Triumph Trident 660

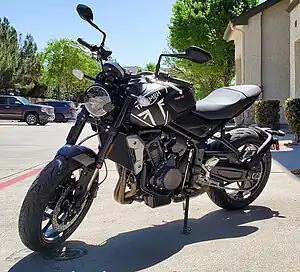
Triumph Trident 660

The Triumph Trident 660 is a naked motorcycle by manufacturer Triumph Motorcycles Ltd. Following a four-year development programme, the Triumph Trident prototype was revealed at the London Design Museum on 25 August 2020. To disguise the final form, the prototype was painted all white with the exception of the engine. A further, less-disguised and fully running prototype was released to the press a few weeks later, and shows the motorcycle undergoing final testing.